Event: Nepal Earthquake
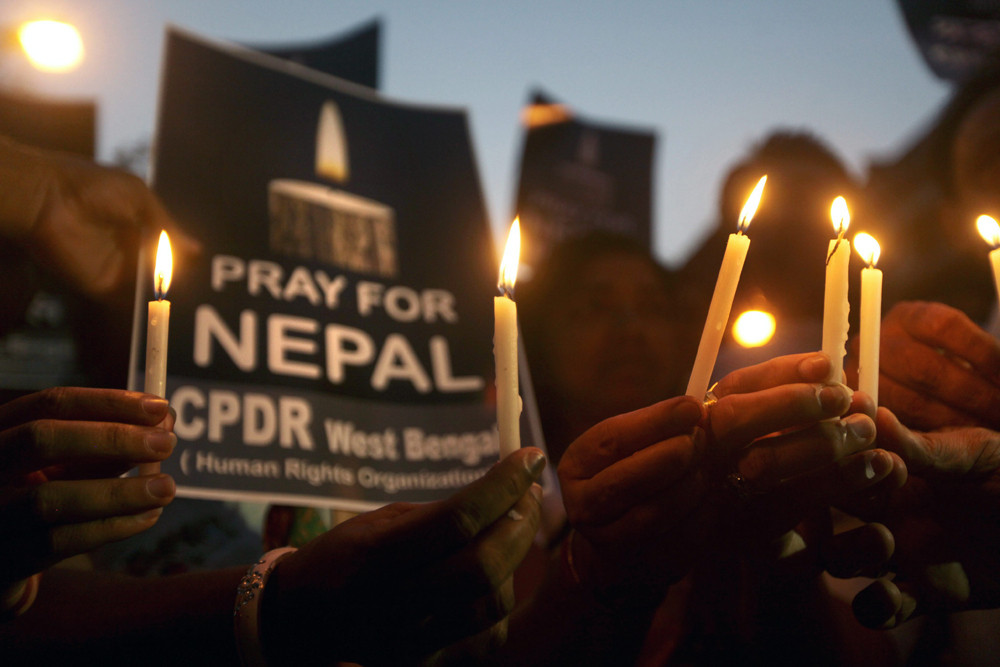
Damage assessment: no_damage